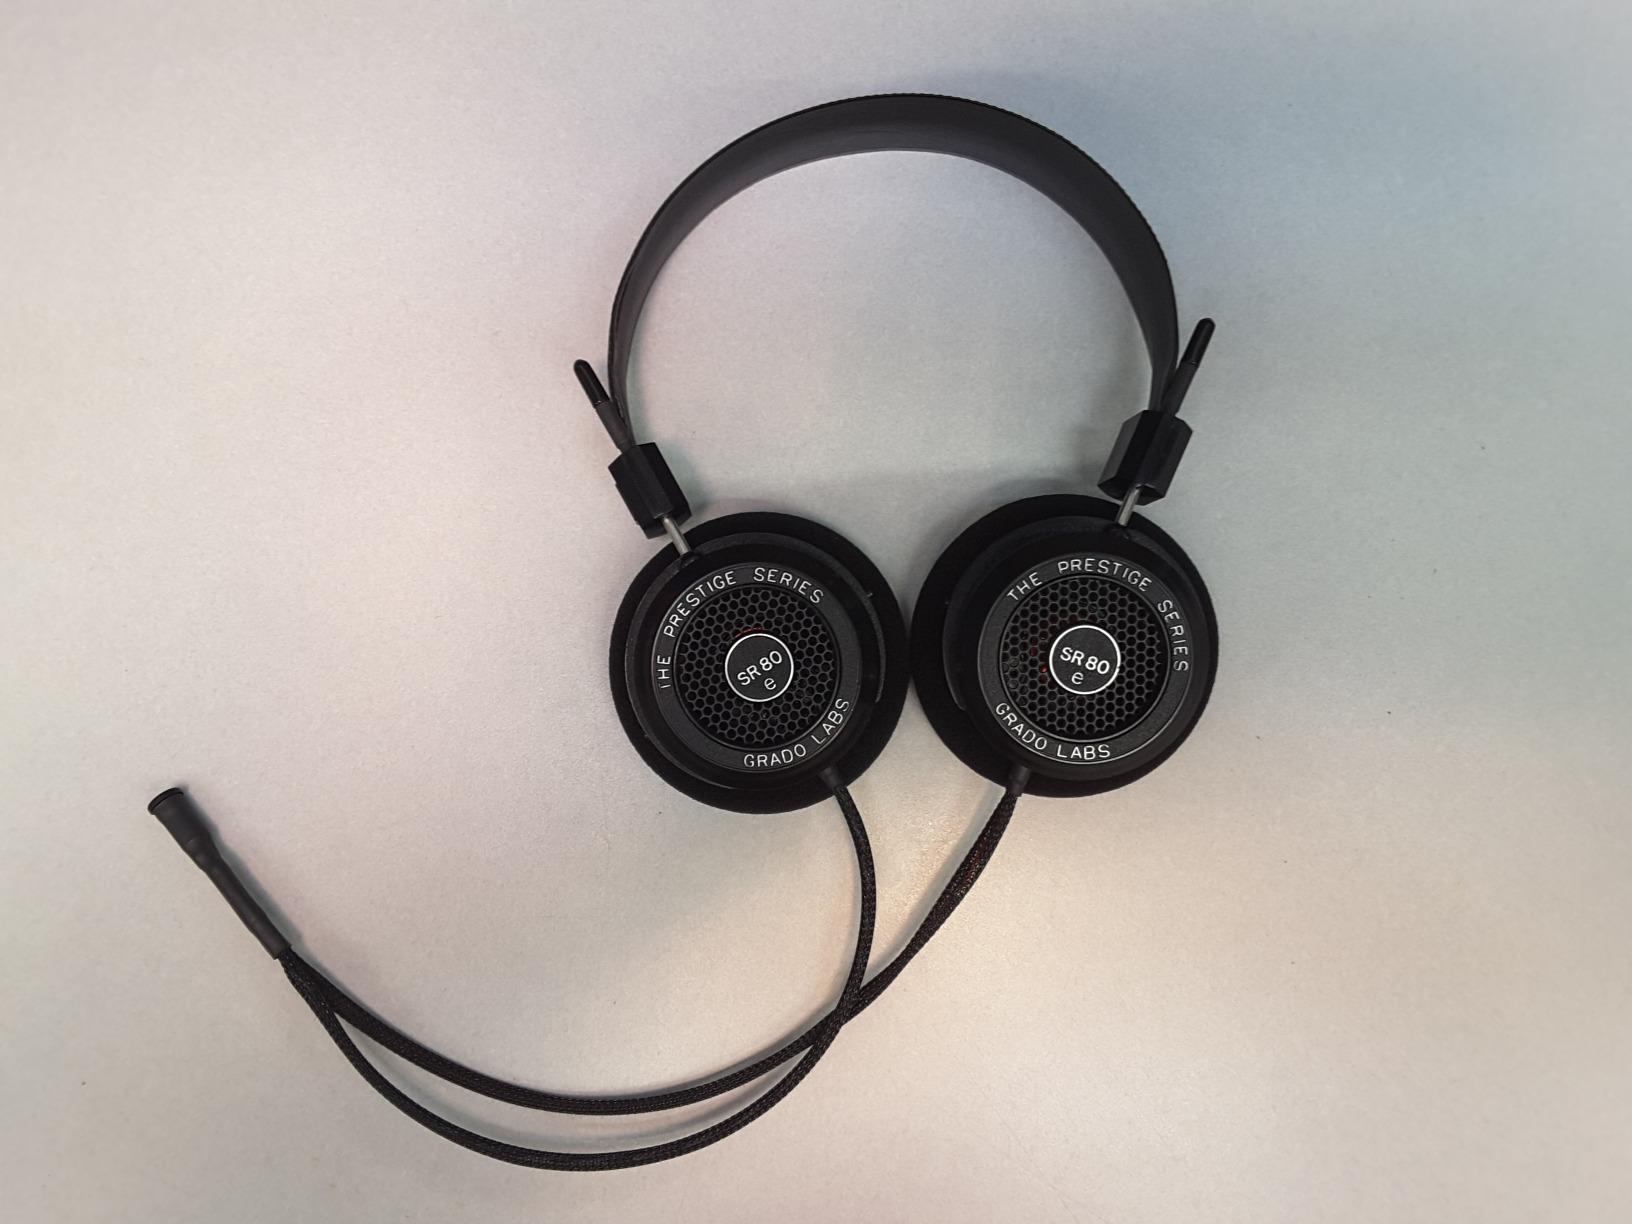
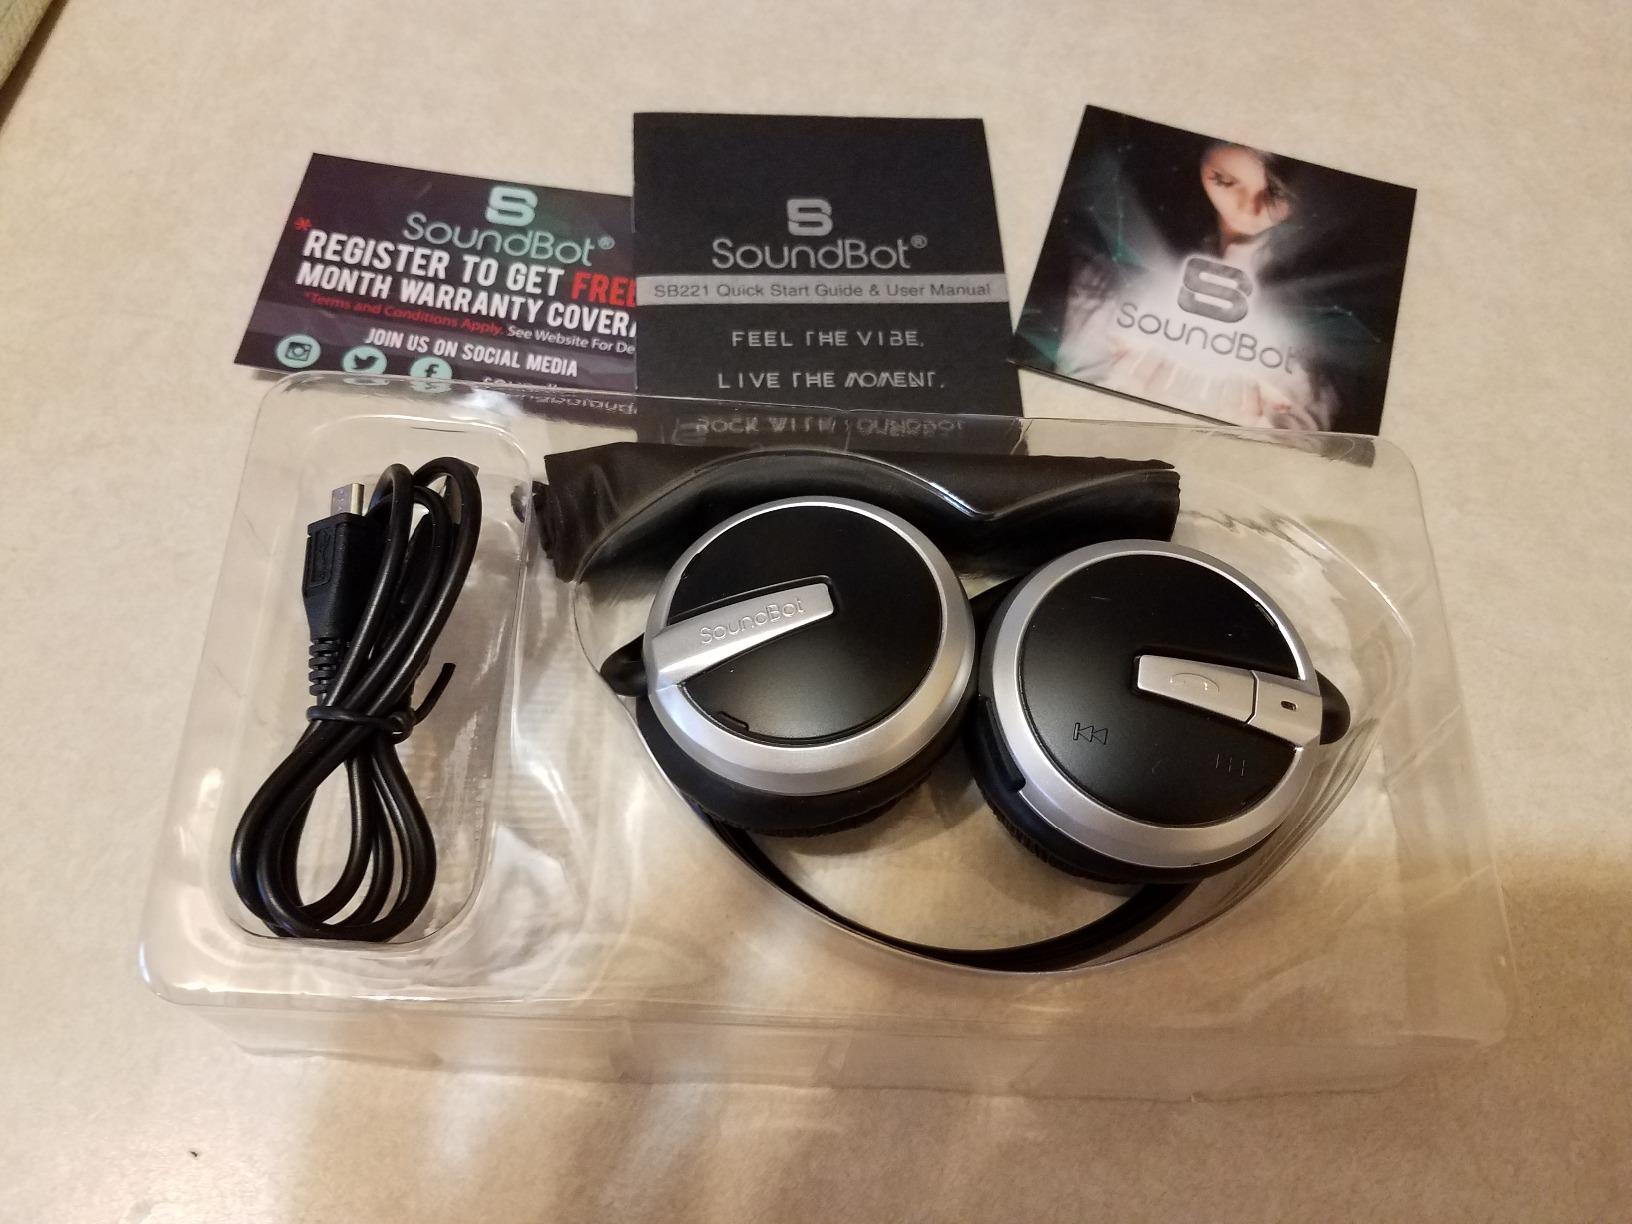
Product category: headphones
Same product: no